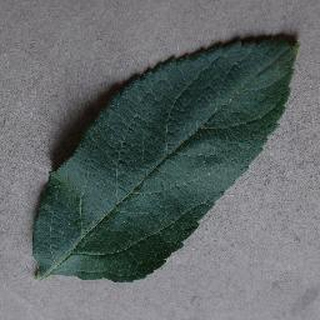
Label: healthy_apple